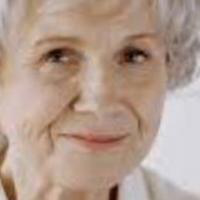
Age group: age 80 +